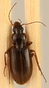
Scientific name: Calathus advena
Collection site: Rocky Mountains NEON (RMNP), plot RMNP_014